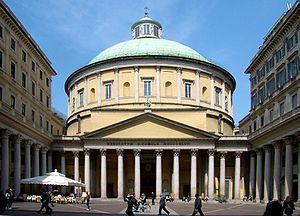
L’architecture néoclassique en Italie est, dans la péninsule comme dans tous les pays occidentaux, la phase de l'histoire de l'architecture qui, après l'époque du baroque et du rococo, s'est orientée vers l'âge classique de la Grèce et de la Rome antiques en reprenant les idéaux et les apparences formelles. Influencée par l'attrait pour la mythologie qui régnait à l'époque où le Grand Tour marquait la formation de générations entières de nouveaux artistes et de toute une classe sociale, de l'aristocratie à la haute bourgeoisie, elle s'est développée dans la seconde moitié du XVIIIᵉ siècle. Le phénomène s'est prolongé jusqu'au XIXᵉ siècle et il est bien difficile d'arrêter des dates précises : le néo-classicisme se fond en effet avec l'éclectisme, ou bien continue à s'affirmer parallèlement à celui-ci, finissant par laisser des témoignages dans l'architecture contemporaine.